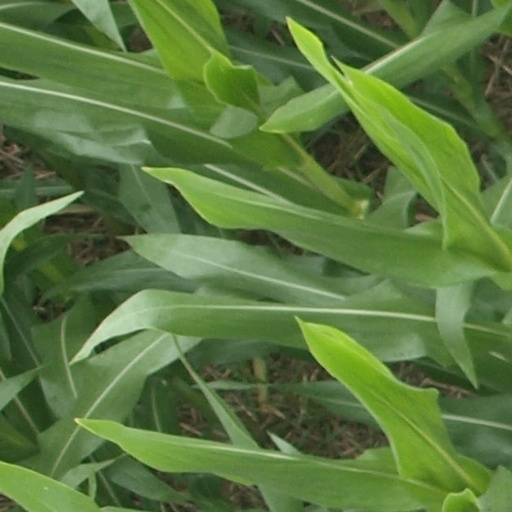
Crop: maize; corn